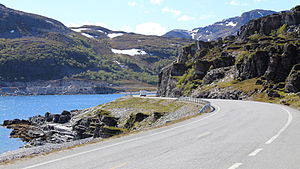
Europavej E69
E69 løber på fastlandet langs den østlige bred af Porsangerfjorden.